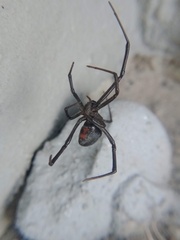
Species: Lactrodectus_hesperus